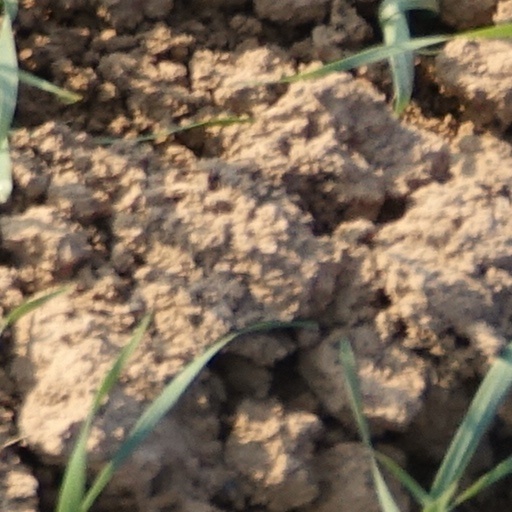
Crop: wheat